Toyota Celica

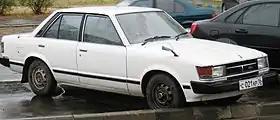
Toyota Celica Camry 1.8 XT (Japan)

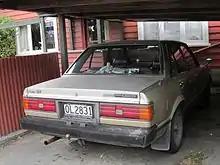
Toyota Celica Camry 1.8 XT (Japan)

Toyota launched the Celica Camry, a four-door sedan, in the Japanese market during January 1980. This model is a derivative of the second-generation 1977–1981 Toyota Carina (A40 and A50) with front-end styling resembling that of the contemporary CelicaXX. Neither a coupe nor a liftback body was offered. Toyota replaced the Celica Camry with the front-wheel drive Toyota Camry (V10) in 1982.